74th Indiana Infantry Regiment

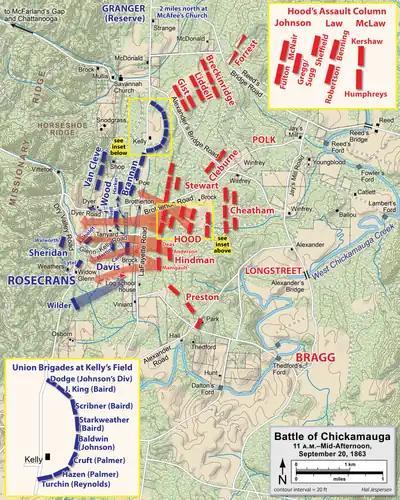
Longstreet's attack

On 20 September, the 10th and 74th Indiana repulsed the attack of John Brown's Tennessee Brigade in the Poe field. After James Longstreet's attack routed much of Brannan's Division, Croxton's brigade changed front, with the 10th and 74th Indiana taking position on the left of Battery C, 1st Ohio Light Artillery. During the subsequent attack of Henry Benning's Georgia Brigade, Croxton was wounded and the right of the brigade disintegrated. While the latter fled into the Dyer Field, 10th Indiana Lieutenant Colonel Marsh Taylor led his regiment and the 74th in an orderly retreat back to the lines of John Reynolds' Division.